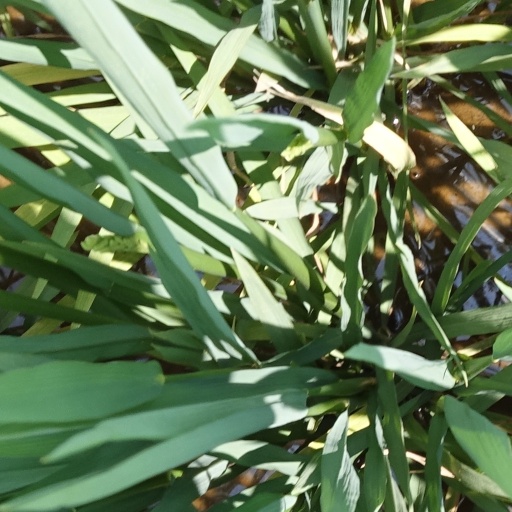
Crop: rice